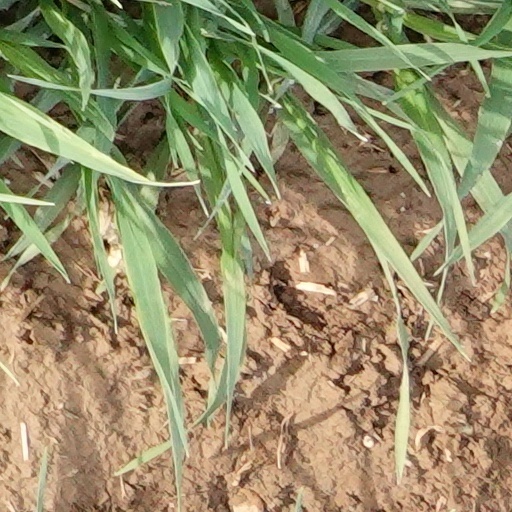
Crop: wheat